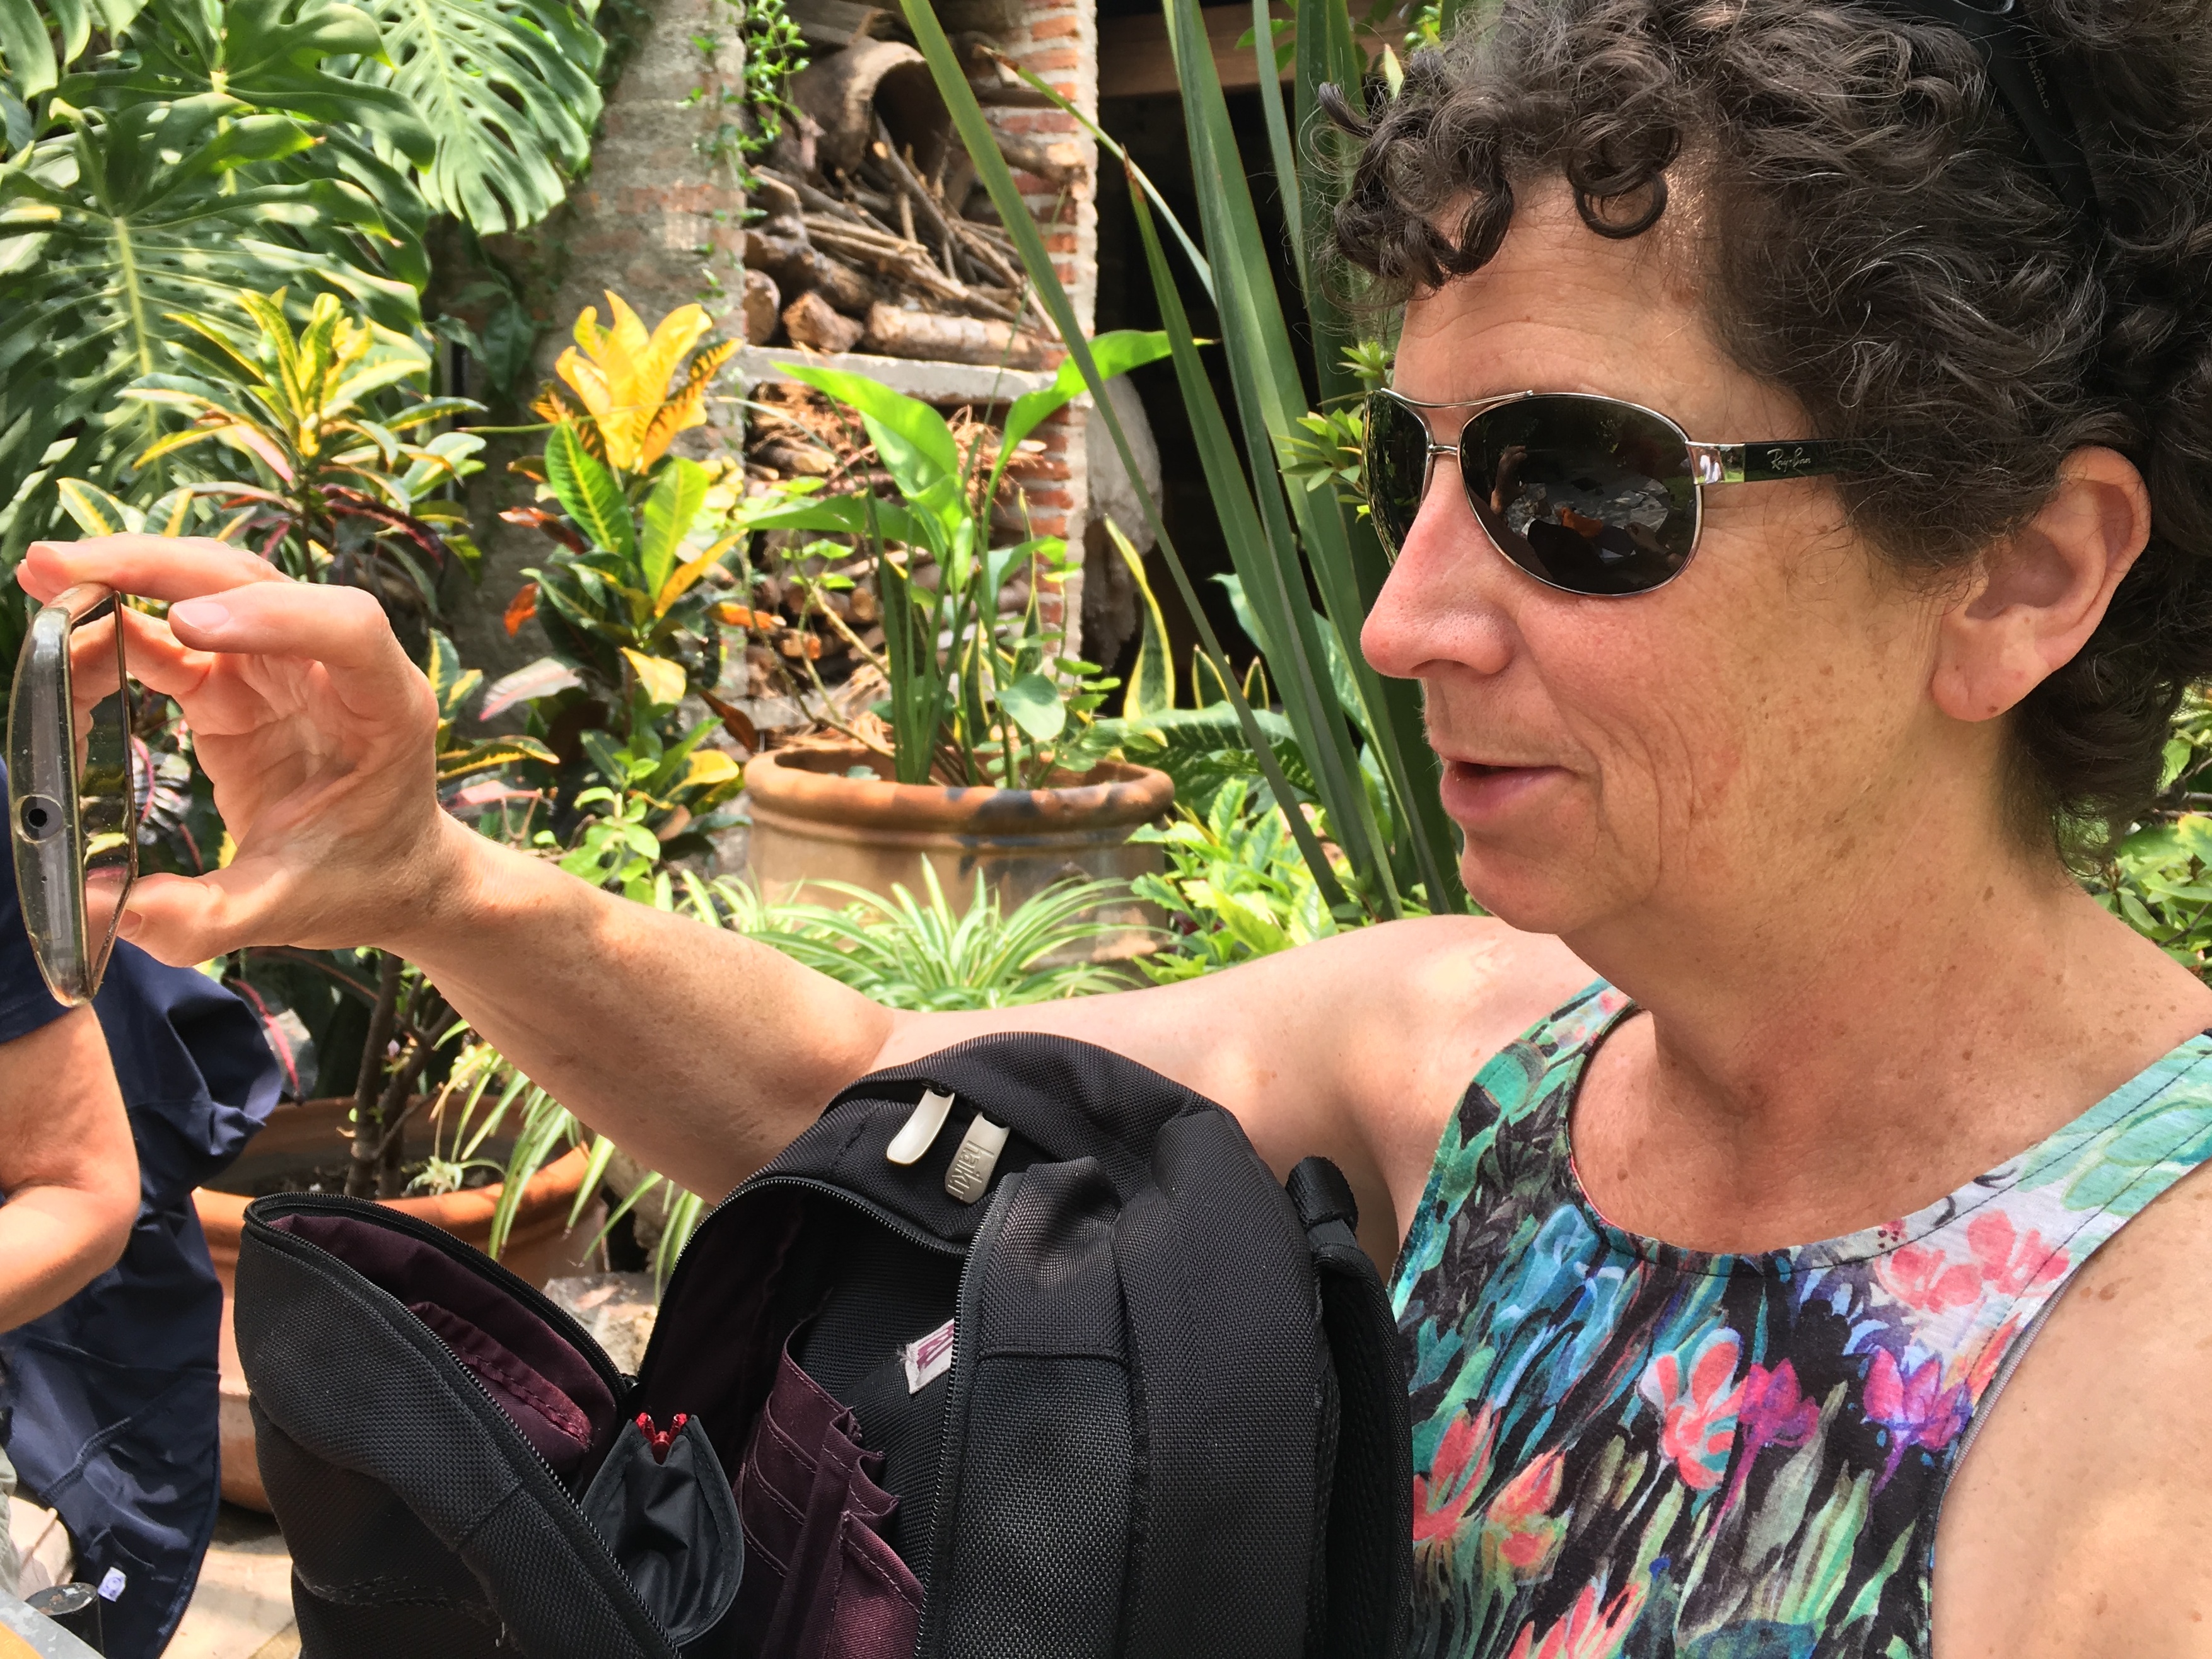
people, festival